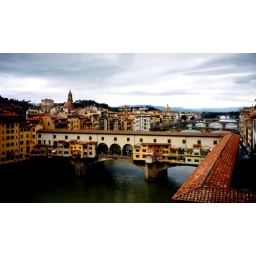
Took this from a 2nd floor window in the Uffizzi...while on my tour of the world's art galleries